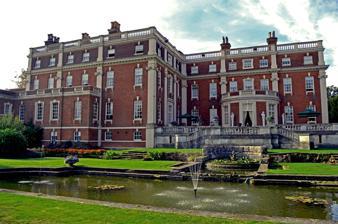
Building: Swinfen Hall
Country: United Kingdom
Year built: 1757
This article is about Swinfen Hall country house and hotel. For Swinfen Hall Prison, see Swinfen Hall (HM Prison) . Swinfen Hall is an 18th-century country mansion house, now converted into a hotel, situated at Swinfen , in the Lichfield district of Staffordshire in England . It is a Grade II* listed building . Swinfen Hall in 1900 The hall was built in 1757 by Samuel Swynfen to a design by architect Benjamin Wyatt (father of James Wyatt ), and remained the home of the Swinfen and Swinfen Broun families  for almost two hundred years. United Kingdom legislation Grundy's Name Act 1748 Act of Parliament Parliament of Great Britain Long title An Act to enable Samuel Grundy (now called Samuel Swinfen) and the Heirs Male of his Body to take and use the Surname and Arms of Swinfen. Citation 22 Geo. 2 . c. 3 Pr. Dates Royal assent 16 February 1749 Samuel Swynfen (of Swynfen) sold Swinfen Hall to his kinsman, Samuel Swinfen of Walbrook House. The latter died without any children, and left his estate in his will to his nephew Samuel Grundy (the son of his sister Anne, who had married Thomas Grundy of Appleby, Leicestershire) — on the condition that he take the surname of Swinfen and procure an act of Parliament to that effect. Samuel Grundy (now Swinfen) duly changed his name by a private act of Parliament, Grundy's Name Act 1748 ( 22 Geo. 2 . c. 3 Pr. ). United Kingdom legislation Thomas Grundy's Name Act 1771 Act of Parliament Parliament of Great Britain Long title An Act to enable Thomas Grundy, and his Issue Male, to take and use the Surname of Swinsen. Citation 11 Geo. 3 . c. 26 Pr. Dates Royal assent 8 March 1771 However in 1770, Samuel Swinfen also died without children and the Hall passed to his brother, Thomas Grundy, who also then changed his name to Swinfen, by another private act of Parliament, Thomas Grundy's Name Act 1771 ( 11 Geo. 3 . c. 26 Pr. ). Thomas Grundy (now Swinfen) was the grandfather of Samuel Swynfen whose will was contested in a series of trials from 1856 to 1864 and raised important questions of ethics in the legal profession. The hall was extended and improved in the early 20th century by Lieutenant-Colonel Michael Swinfen-Broun . On his death in 1948, the estate was bequeathed to the Church and City of Lichfield , and most of the land was sold off. The hall stood unoccupied for many years until acquired in 1987 by the present owners and converted to a hotel. Since 2024, the hotel has closed. Patience Swinfen, widowed daughter-in-law and heir of Samuel Swinfen, who died in 1854, was involved in a celebrated legal case related to his will. See also Grade II* listed buildings in Lichfield (district) Listed buildings in Swinfen and Packington References